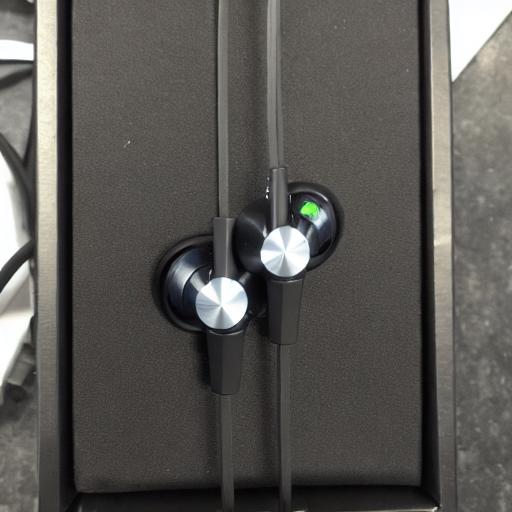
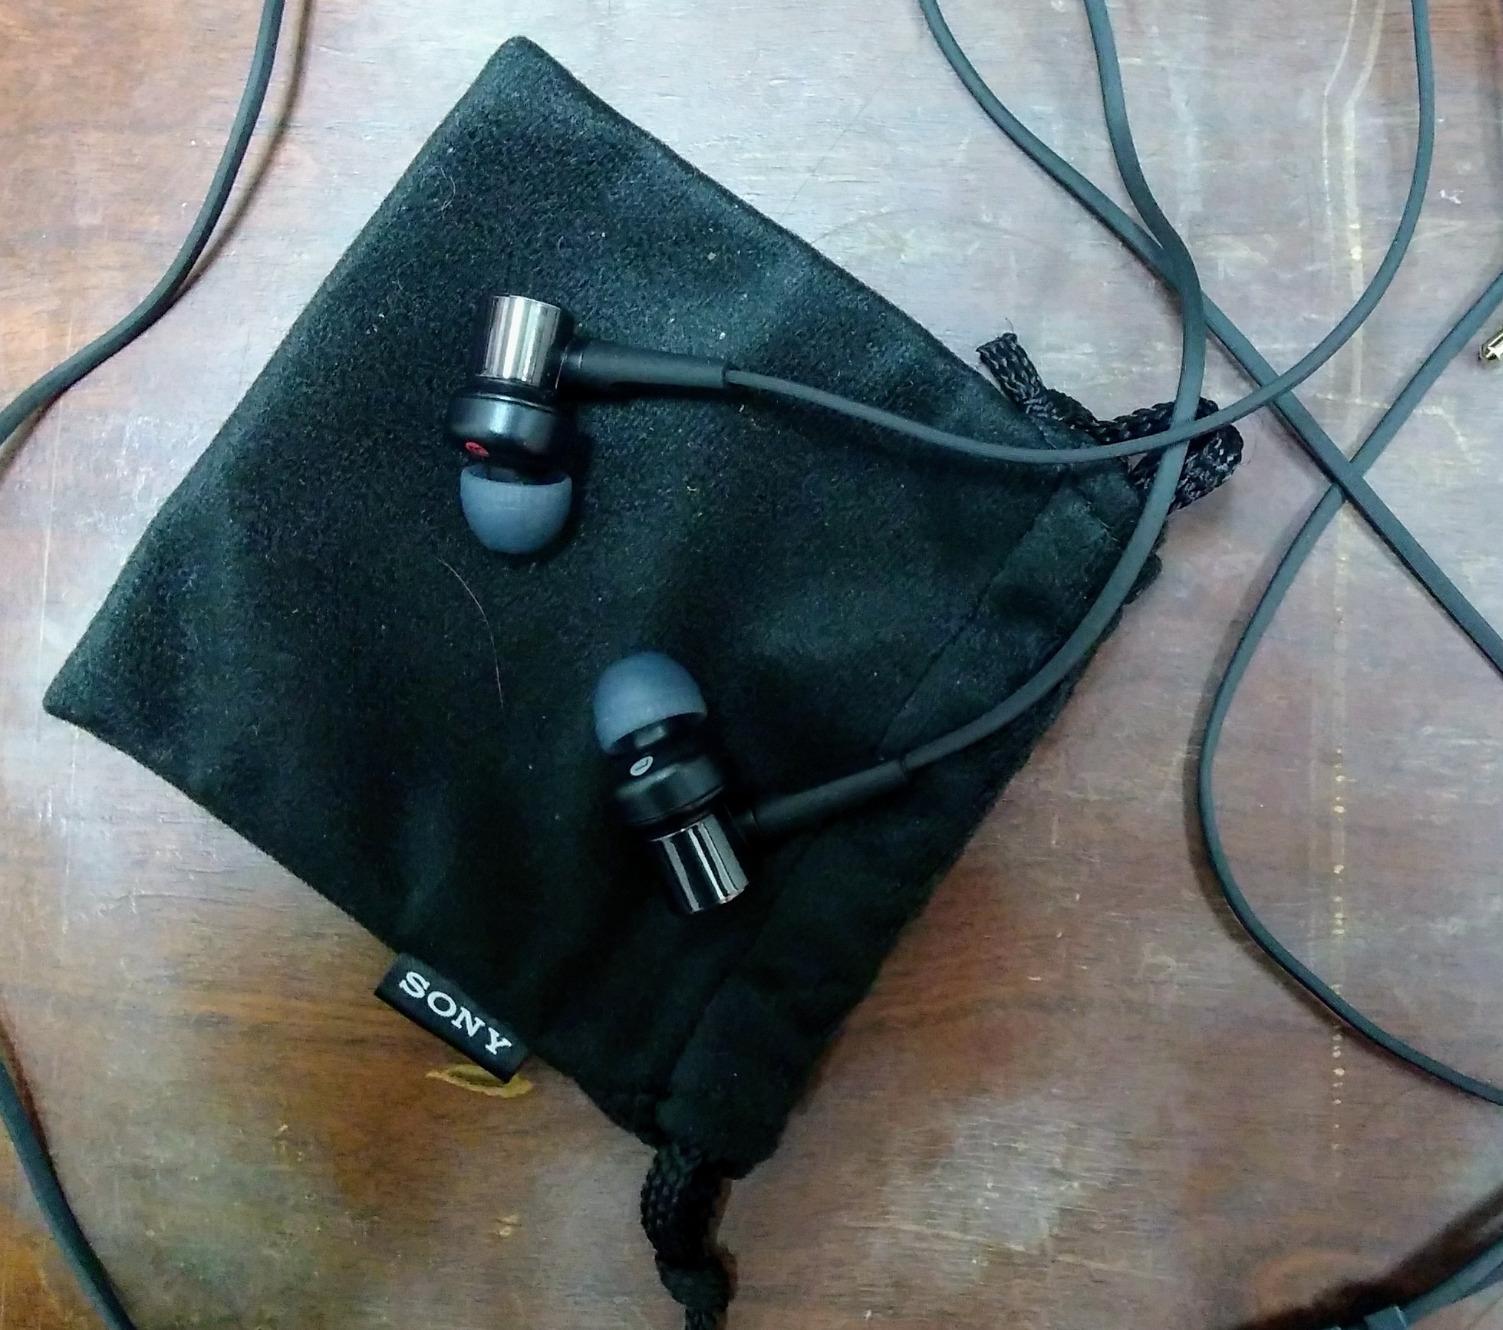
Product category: headphones
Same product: no